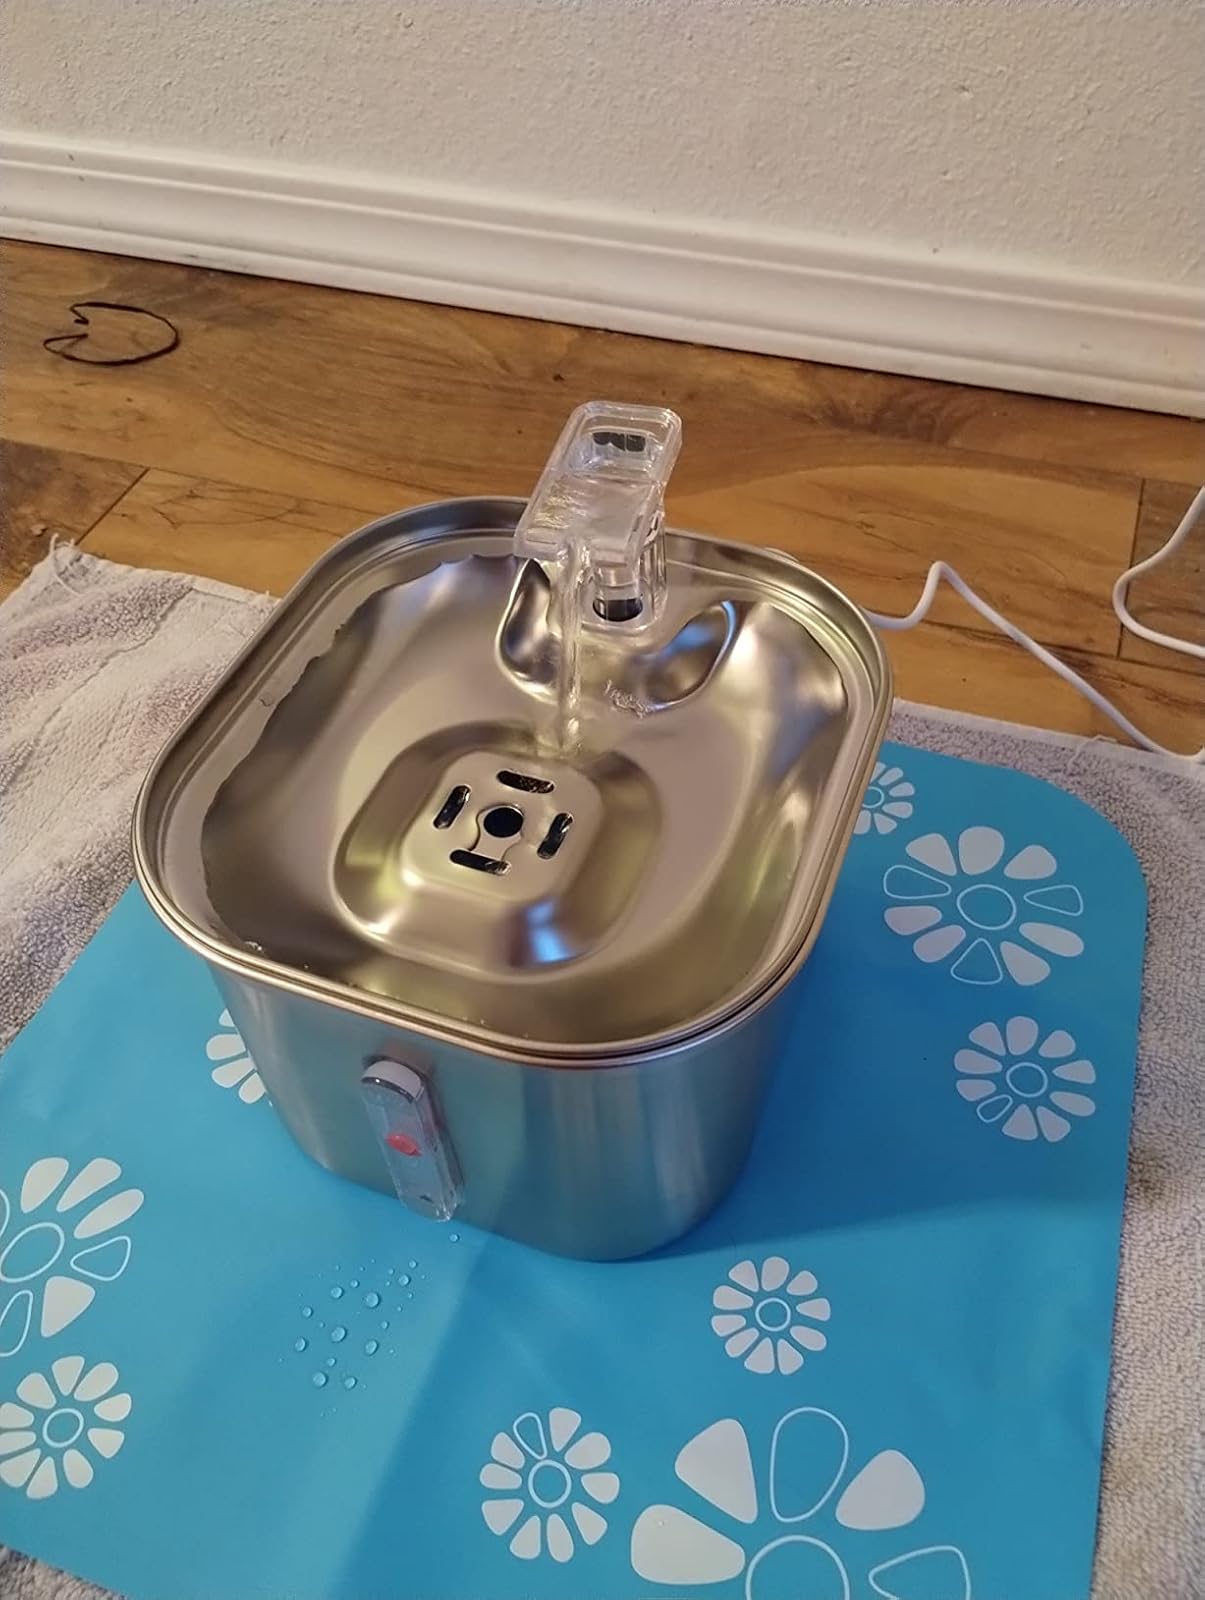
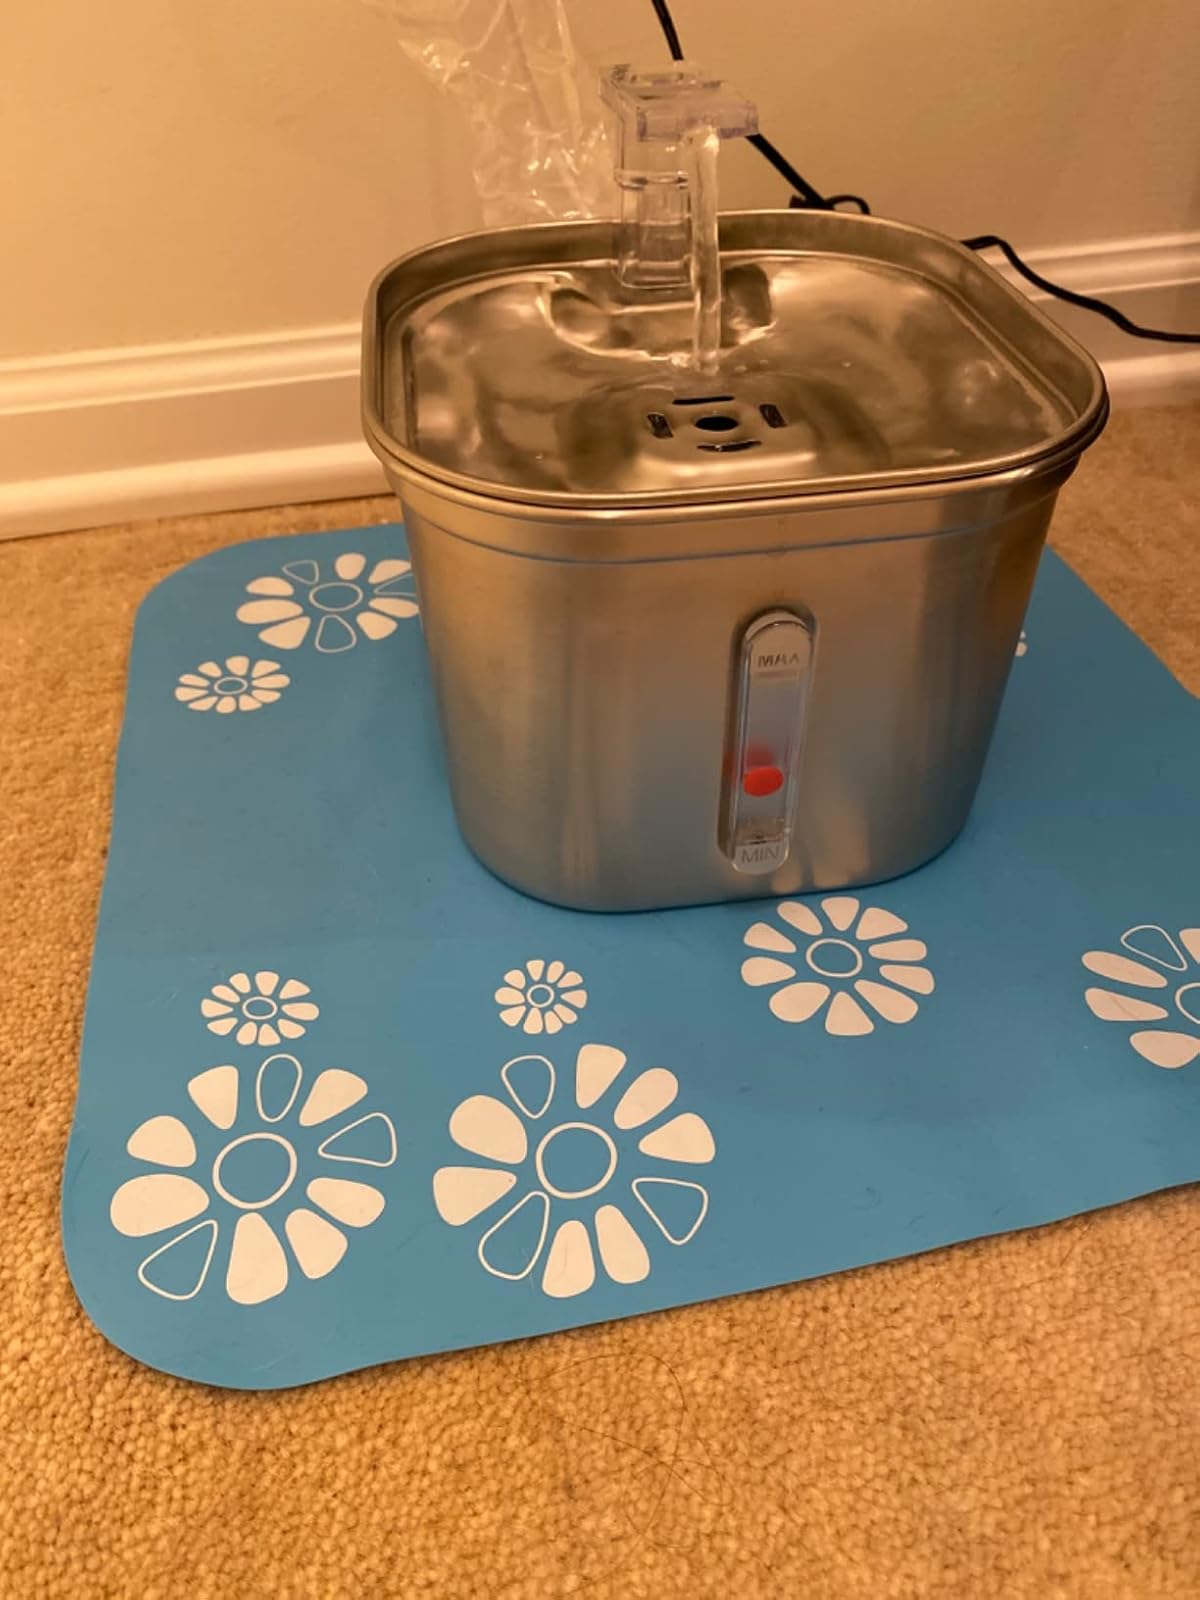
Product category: items_bowl
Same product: yes